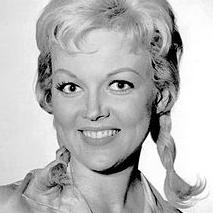
Age: 28